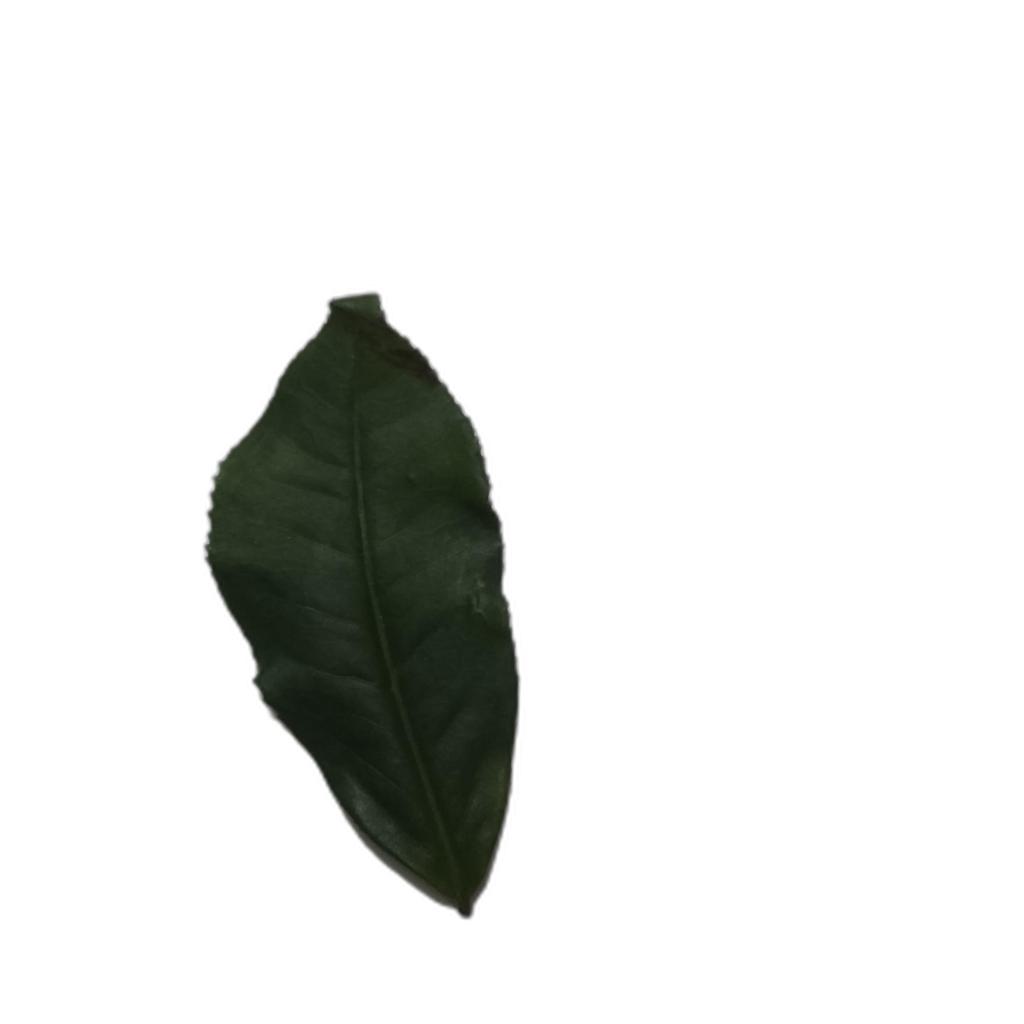
Label: Healthy